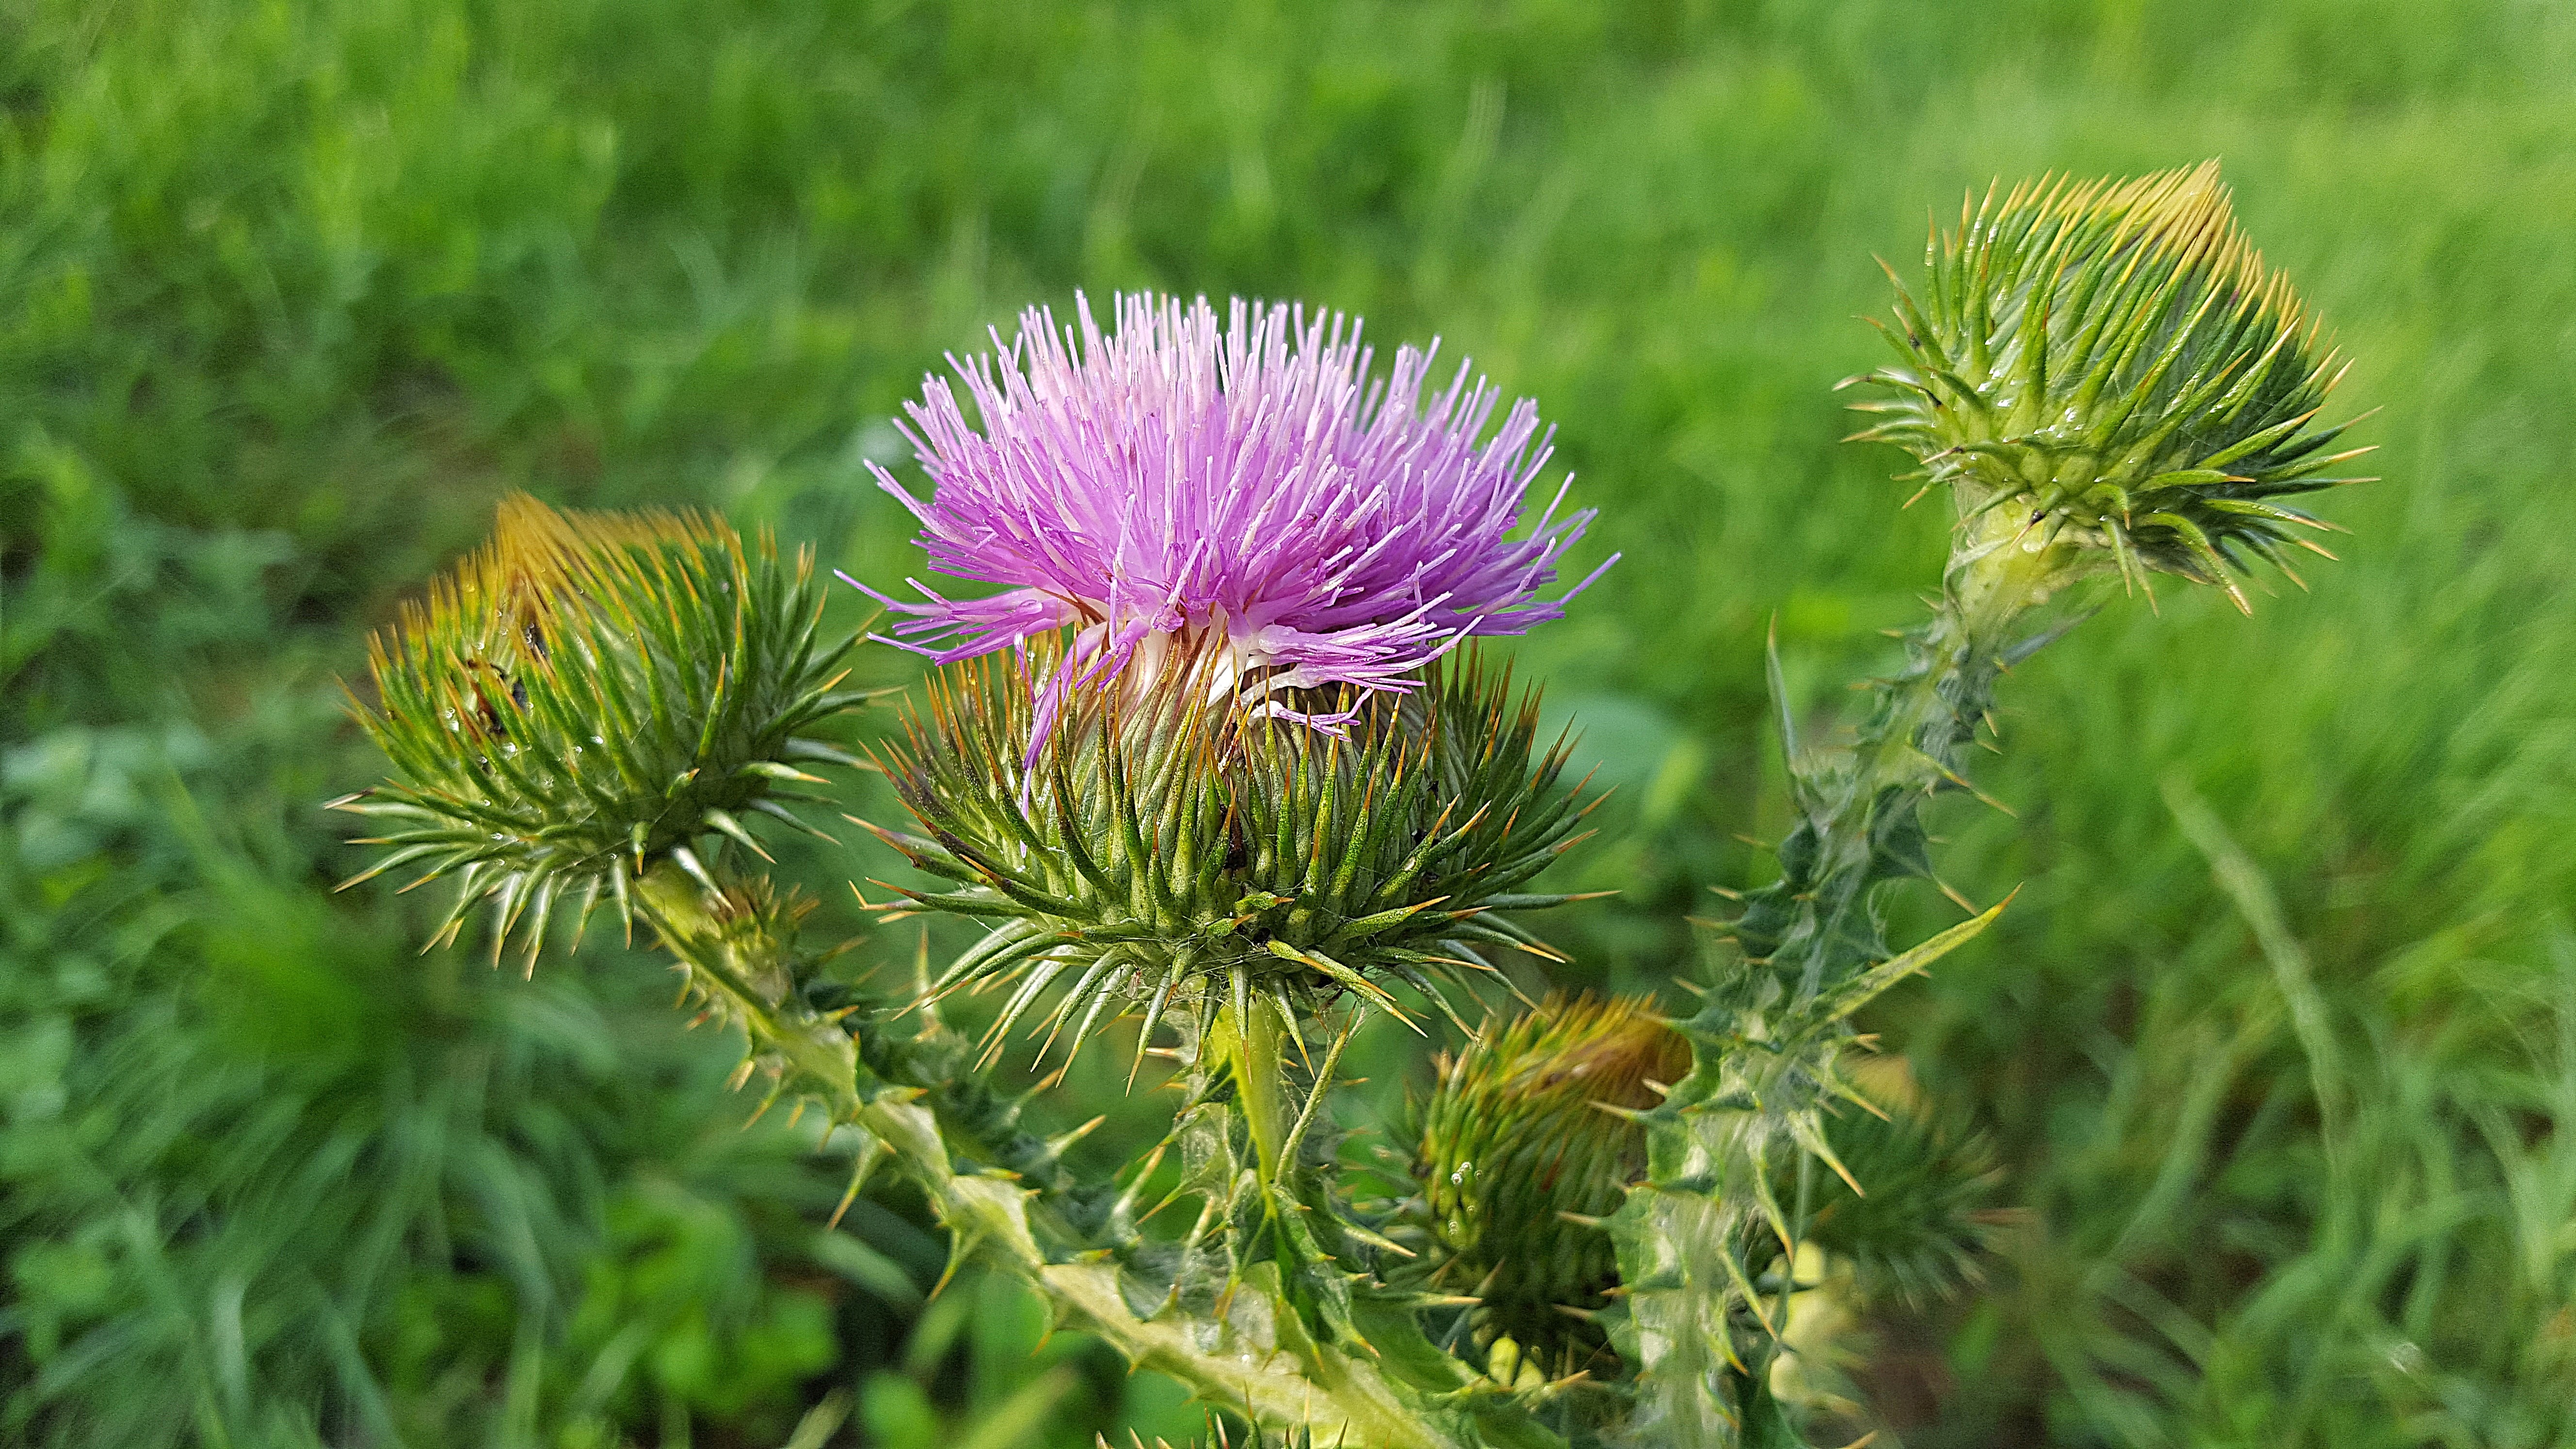
tree, nature, grass, plant, meadow, prairie, flower, botany, healthy, flora, wildflower, asteraceae, thistle, ecosystem, medicinal plant, macro photography, violet flower, inflorescence, flowering plant, daisy family, silybum, nodding thistle, musk thistle, carduus nutans, nodding plumeless thistle, grass family, land plant